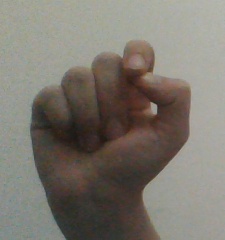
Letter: fa